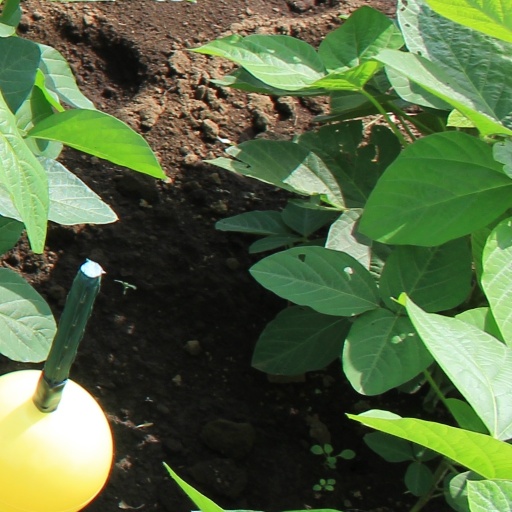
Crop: soybean